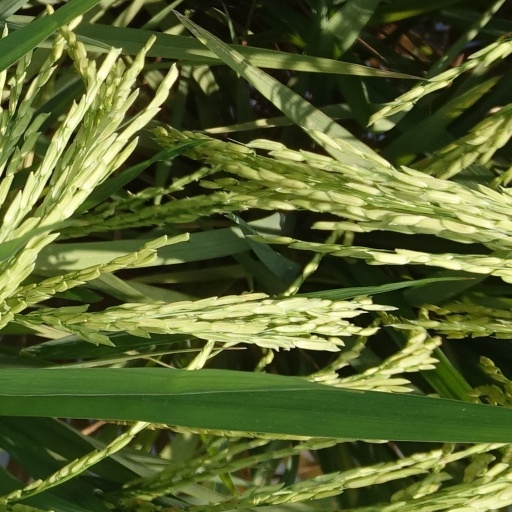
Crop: rice